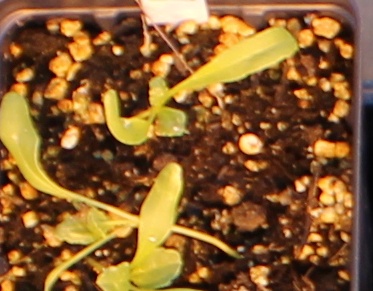
Label: Sugar beet